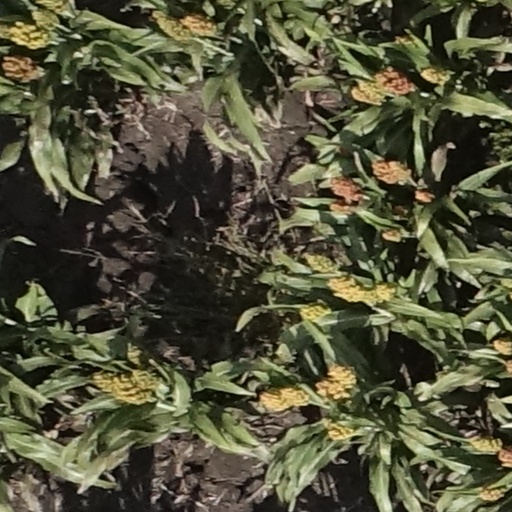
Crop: sorghum